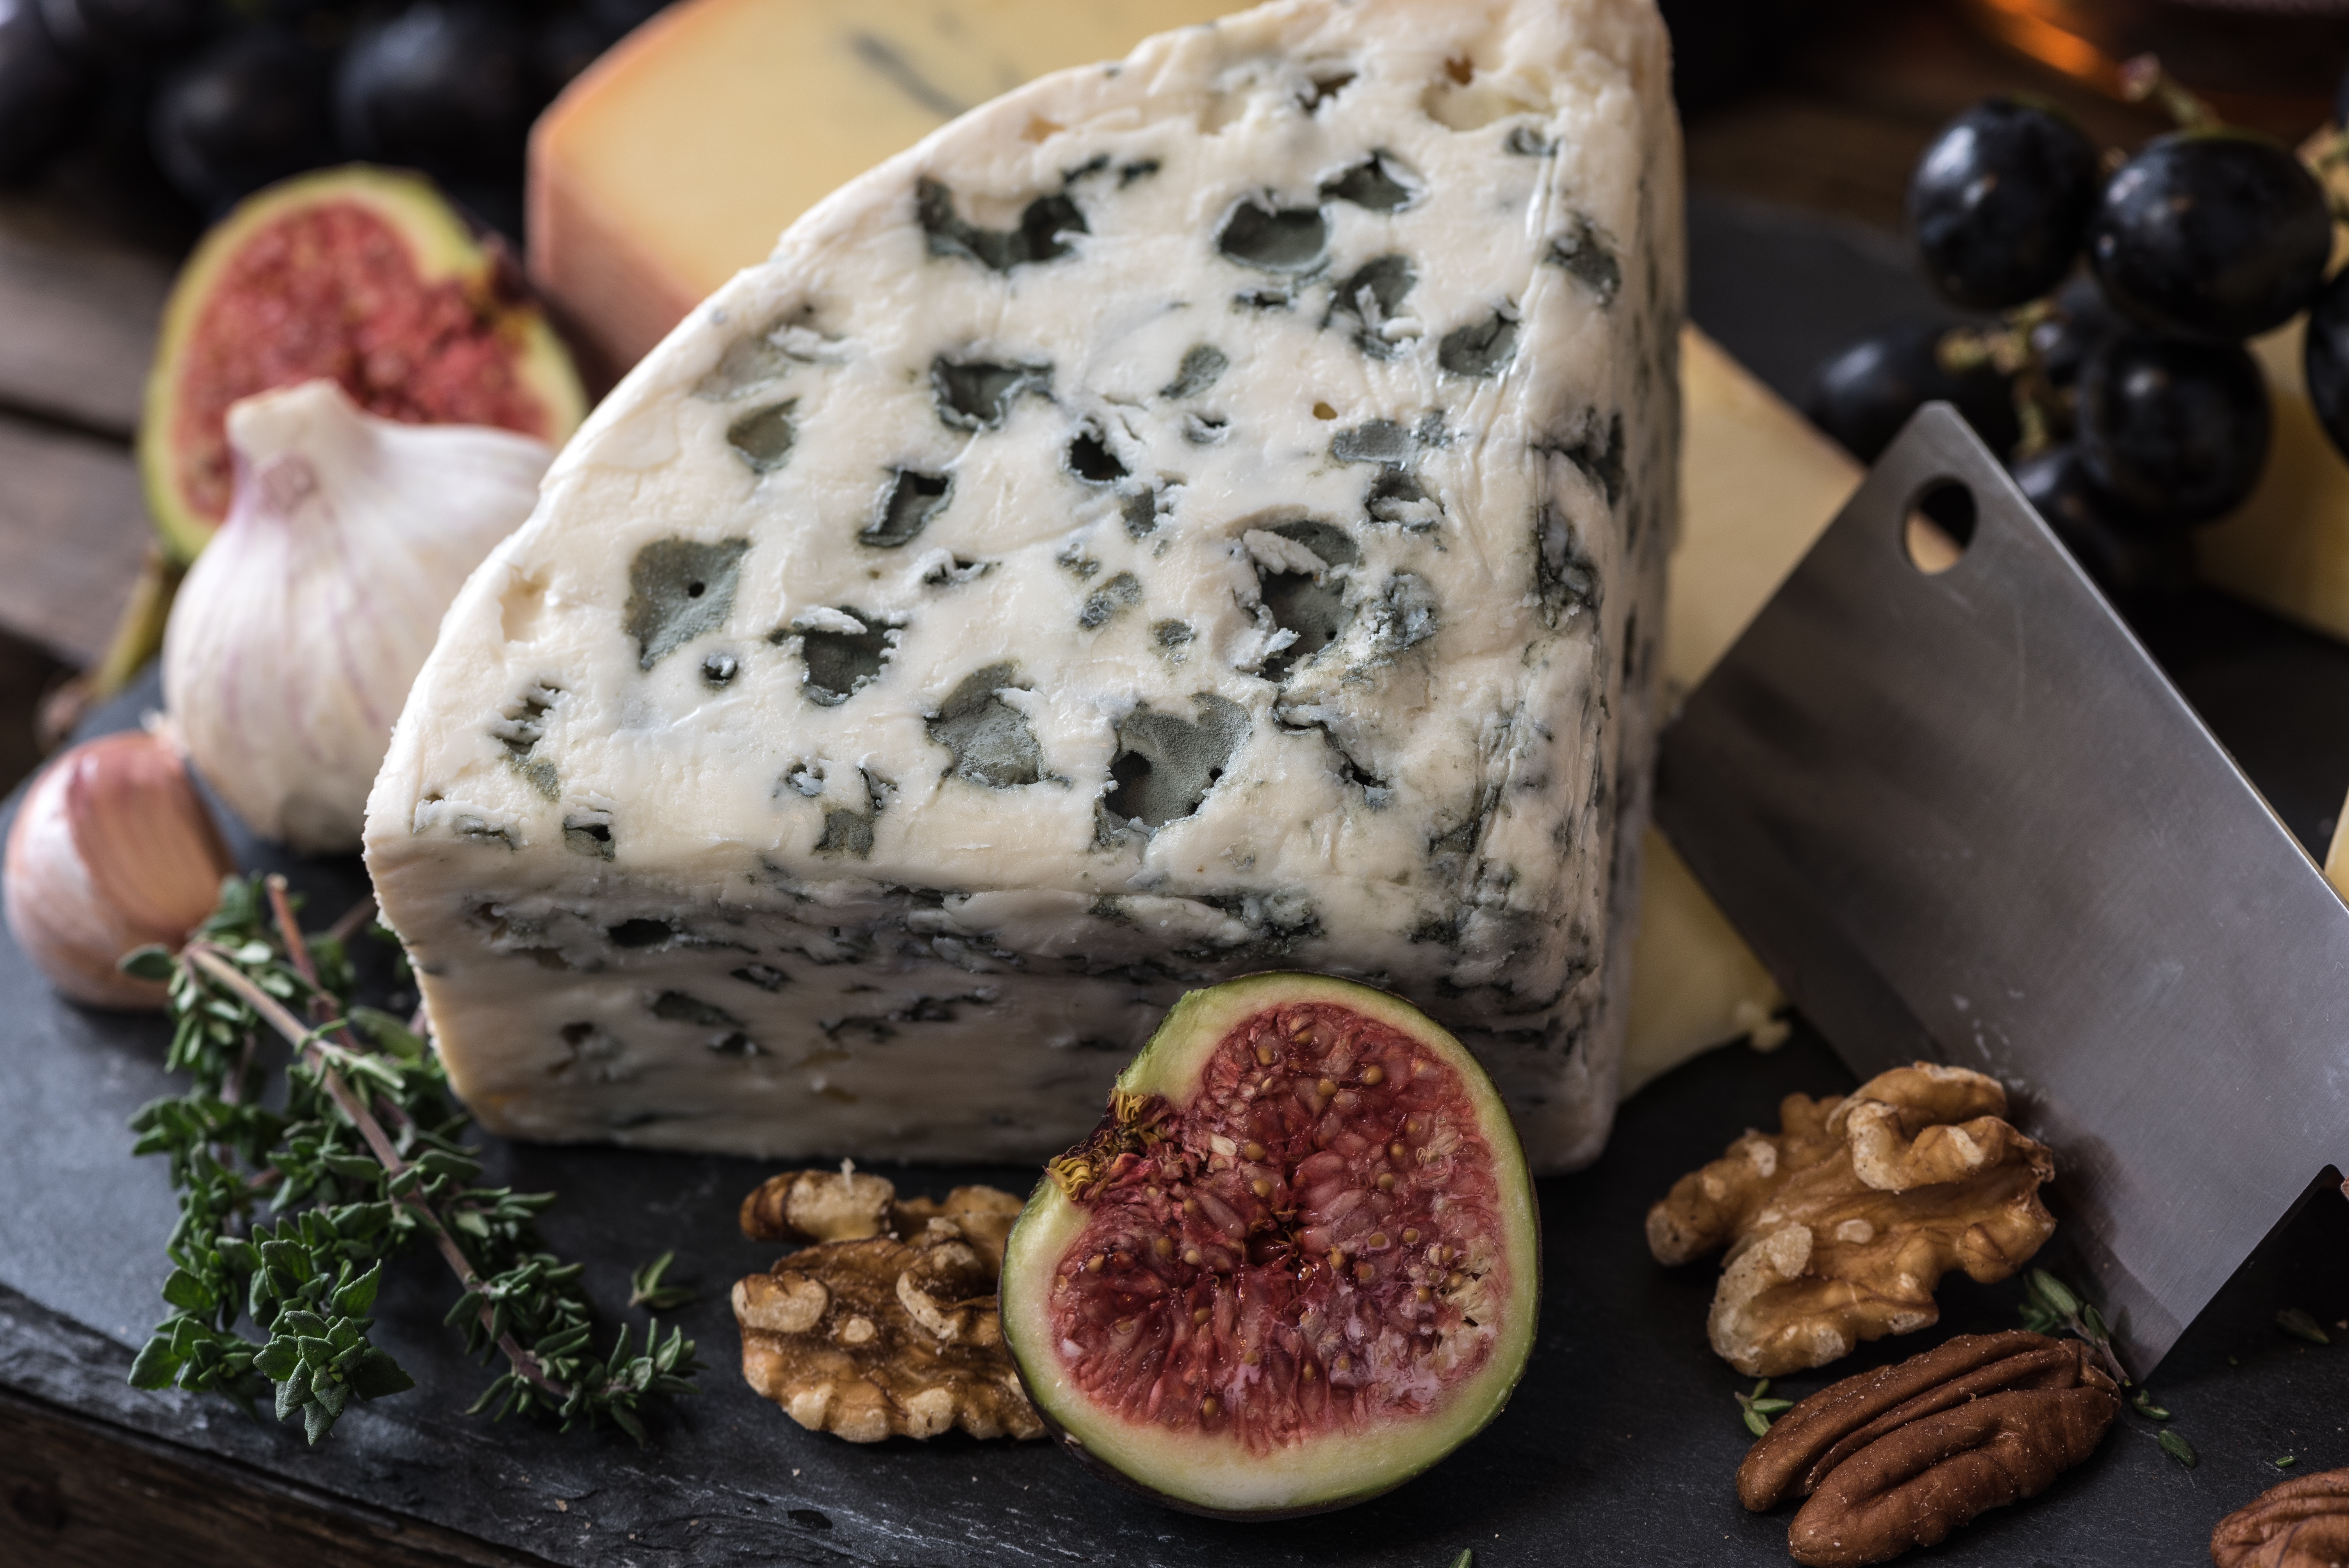
plant, fruit, dish, meal, food, produce, vegetable, baking, meat, cuisine, dairy product, cheese, fig, blue cheese